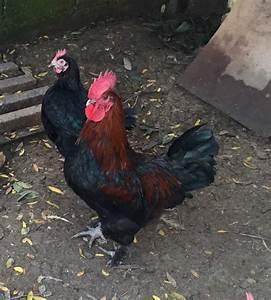
chicken